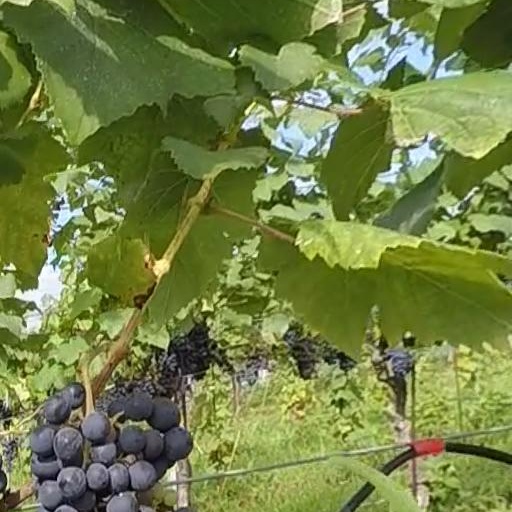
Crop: grape